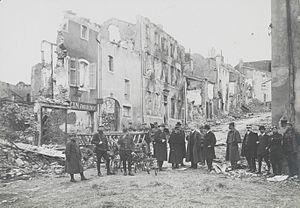
Communes incendiées ou détruites par fait de guerre fin août-début septembre 1914. Groupe d’enquêteurs et membres de la Commission au milieu des ruines de Nomeny (Meurthe-et-Moselle)
Nomeny, parfois orthographié Nomény, est une commune française située dans le département de Meurthe-et-Moselle en région Grand Est.